Downers Grove (novel)

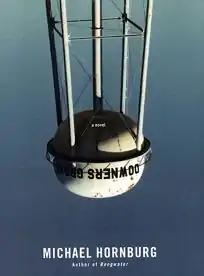
First edition cover art

Downers Grove is a 1999 American coming-of-age horror novel by Michael Hornburg. Its plot centers on the last two weeks of teenage girl's life as a high school student growing up in Downers Grove, Illinois. The novel was originally published by William Morrow and Company in 1999, and reprinted in 2001 by Grove Press.